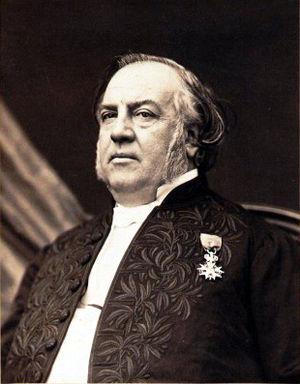
Portrait de Louis Clapisson par Pierre Petit
Louis Clapisson est un compositeur français et un collectionneur d'instruments de musique anciens.